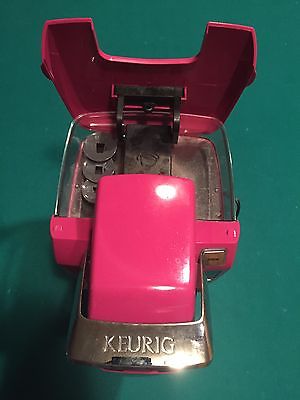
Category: coffee maker